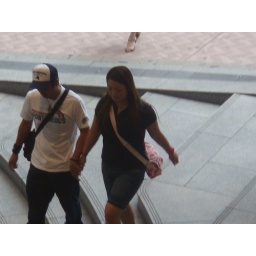
Candid street shot taken from the second floor in Shibuya, Tokyo-Itchome